Pirates! Gold

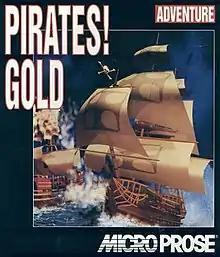
North American home computer cover art

Pirates! Gold is a 1993 computer game, a remake to Sid Meier's 1987 release, "Sid Meier's Pirates!"